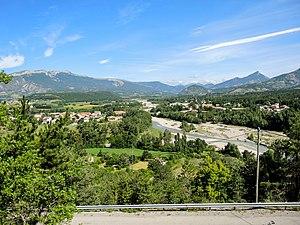
Eyguians et Pont-Lagrand, vus de la route de Saléon. Hautes-Alpes